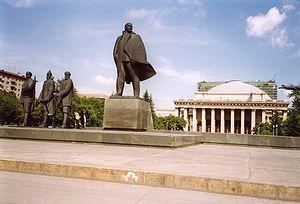
Novossibirsk est une ville de Russie, en Sibérie occidentale, et la capitale administrative de l’oblast de Novossibirsk. Elle est située à 1 435 km à l'ouest-nord-ouest d'Irkoutsk et à 3 356 km à l’est-nord-est de Moscou. Avec une population de 1 584 138 habitants en 2016, Novossibirsk est la troisième plus grande commune de Russie et la principale métropole russe à l'est de l'Oural ainsi que la capitale du district fédéral sibérien.